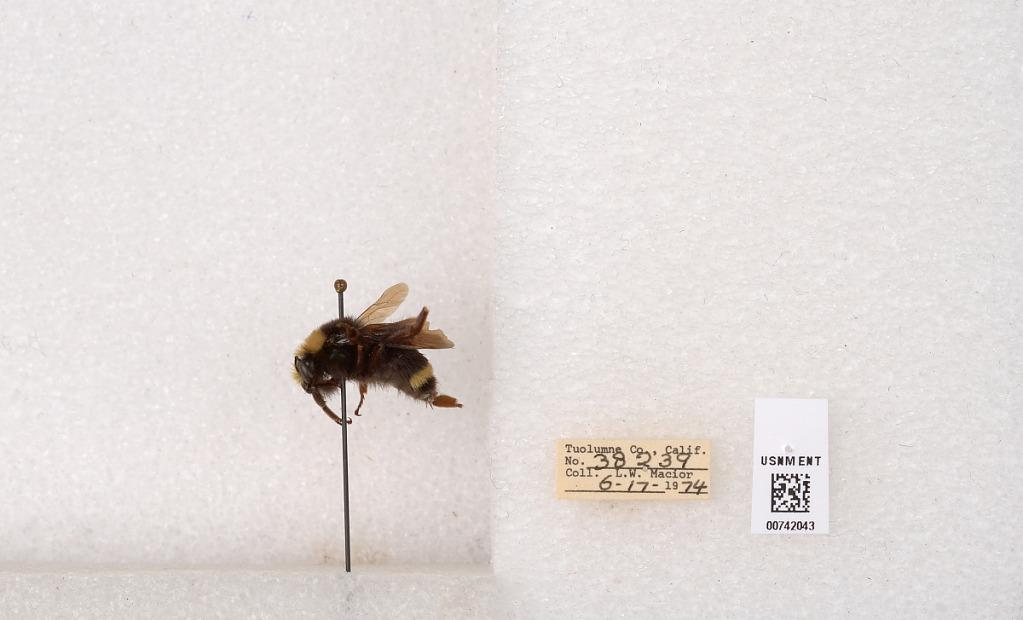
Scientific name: Bombus (Pyrobombus) vosnesenskii Radoszkowski
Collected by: L. Macior
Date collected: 1974-6-17
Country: United States
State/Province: California
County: Tuolumne
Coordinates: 37.9712, -120.228